Hyde Park station (MBTA)

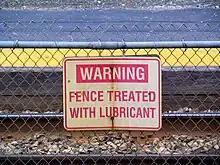
A sign reading "Warning: fence treated with lubricant" on a fence between two railroad tracks

In November 1979, the station was closed for Southwest Corridor construction, while all Providence and Franklin trains were rerouted over the Fairmount Line. During this time, the MBTA modernized the station with new ramps from River Street and mini-high platforms, making it one of the first MBTA stations to be retrofitted for full handicapped accessibility. The station reopened in October 1987 and has served Providence/Stoughton and Franklin line trains since. When Boston– service (for special events at Foxboro Stadium) moved to the Providence/Stoughton Line in 1989, Hyde Park was one of the intermediate stops. However, it was dropped from the special events service in the early 1990s.